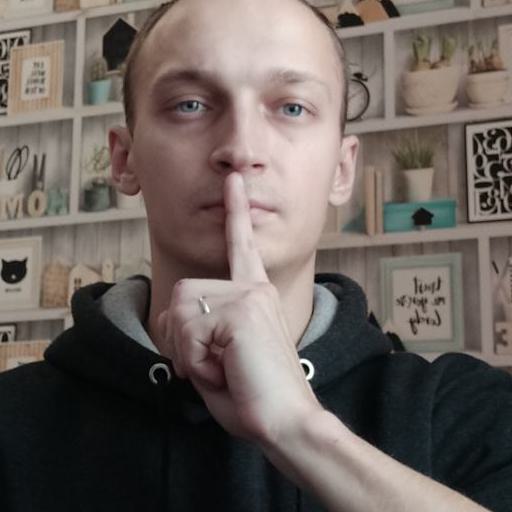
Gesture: mute